Rober Haddeciyan

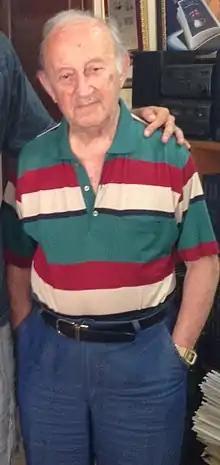

Rober Haddeciyan (also spelled and pronounced as Haddedjian) (born 26 January 1926), also known as Rober Haddeler, is an Armenian writer, playwright, and since 1967 editor-in-chief of "Marmara", an Armenian-language daily newspaper.